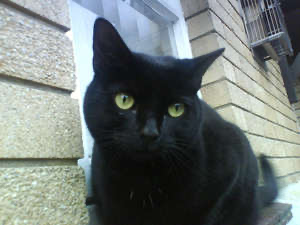
Animal: cat
Breed: Bombay